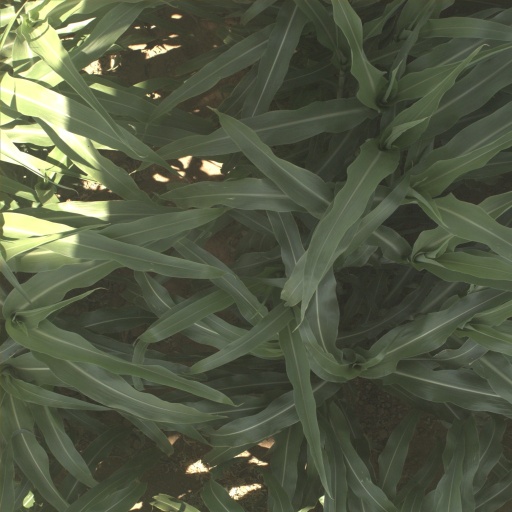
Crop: sorghum